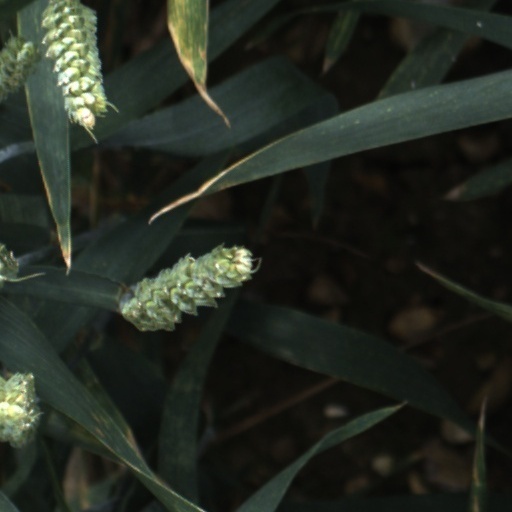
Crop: wheat